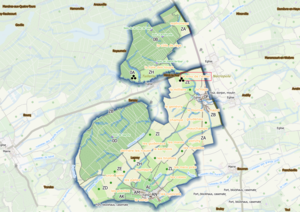
Fig1. Ménil-la-Tour (ban communal)
Ménil-la-Tour est une commune française située dans le département de Meurthe-et-Moselle, en région Grand Est.